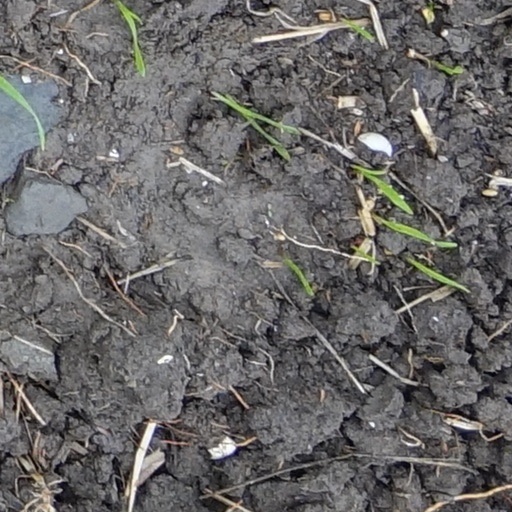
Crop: wheat